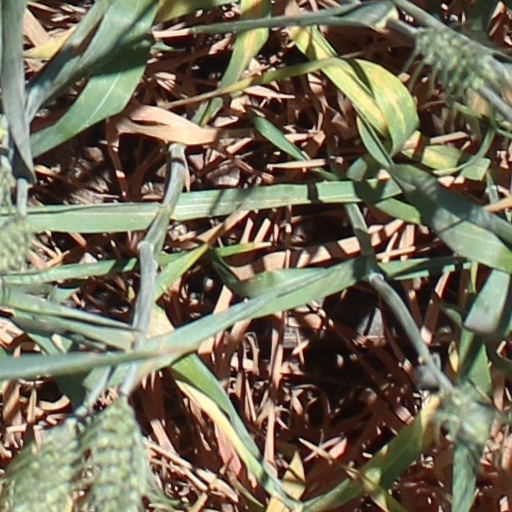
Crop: wheat